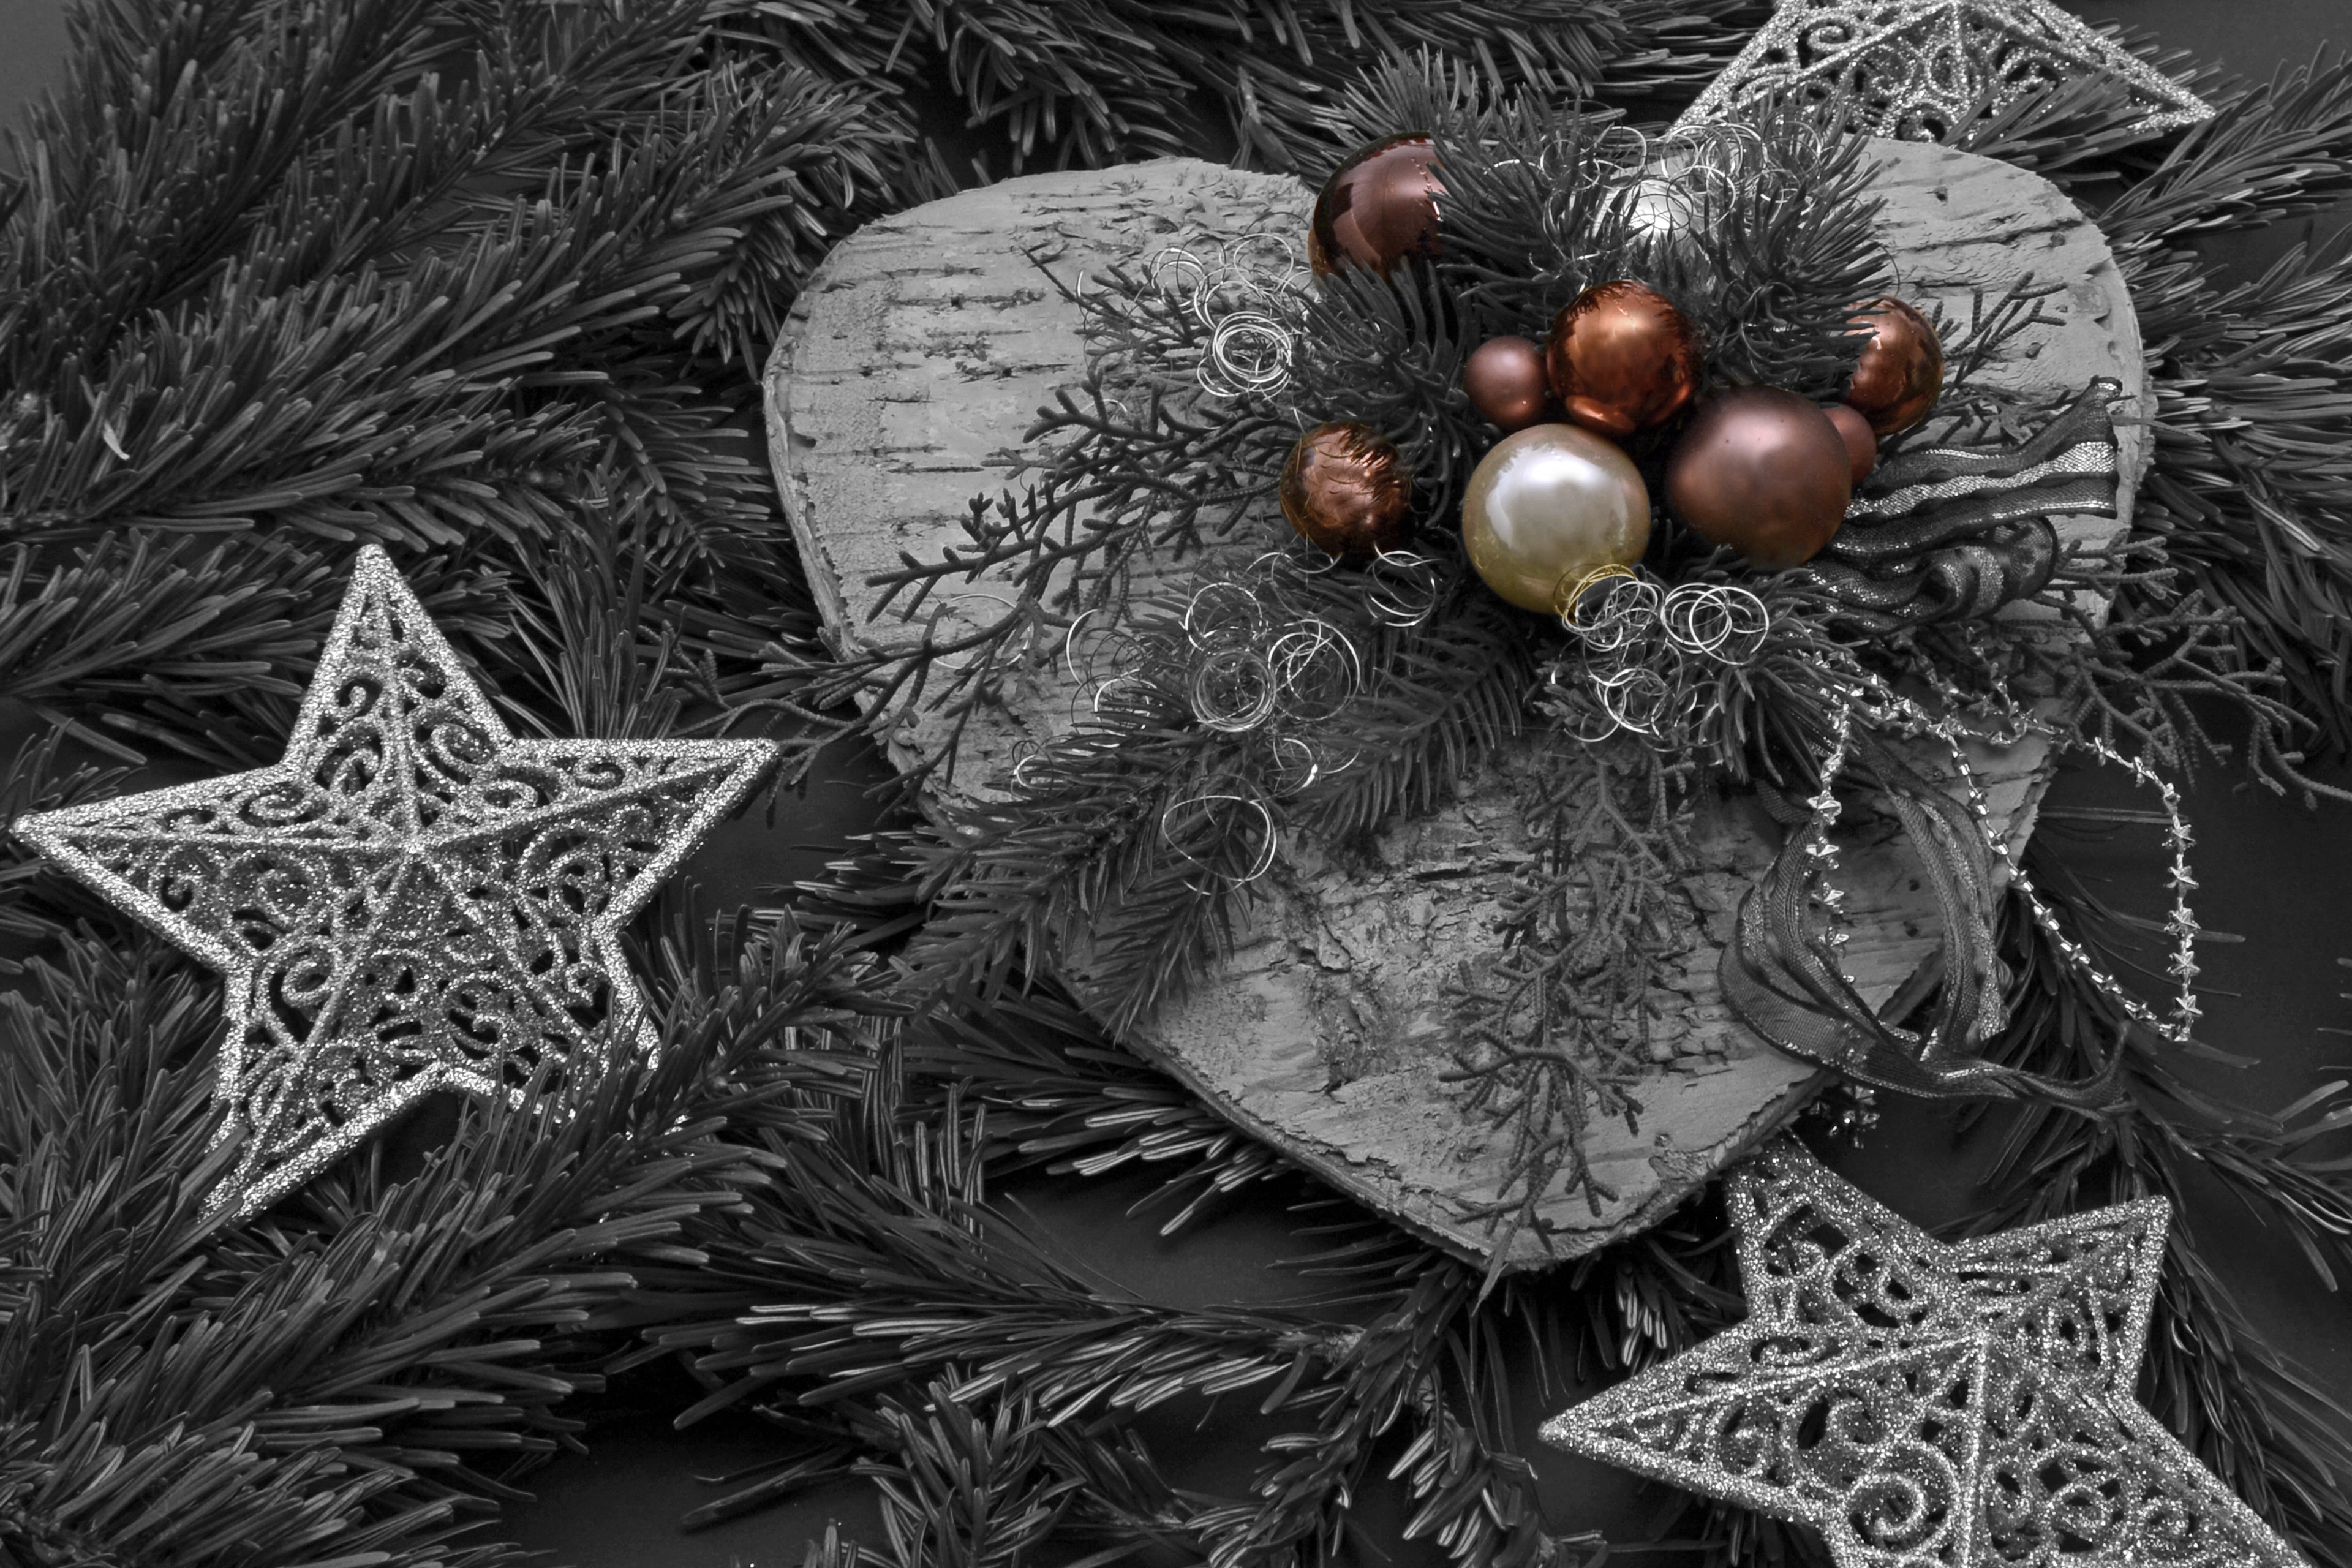
tree, branch, black and white, plant, star, leaf, flower, decoration, green, darkness, black, monochrome, christmas, glitter, advent, christmas decoration, christmas time, inked, cork, holly, drawing, balls, greeting card, christmas balls, merry christmas, christmas greeting, monochrome photography, christmas images, woody plant, christmas flower arrangement, christmas heart